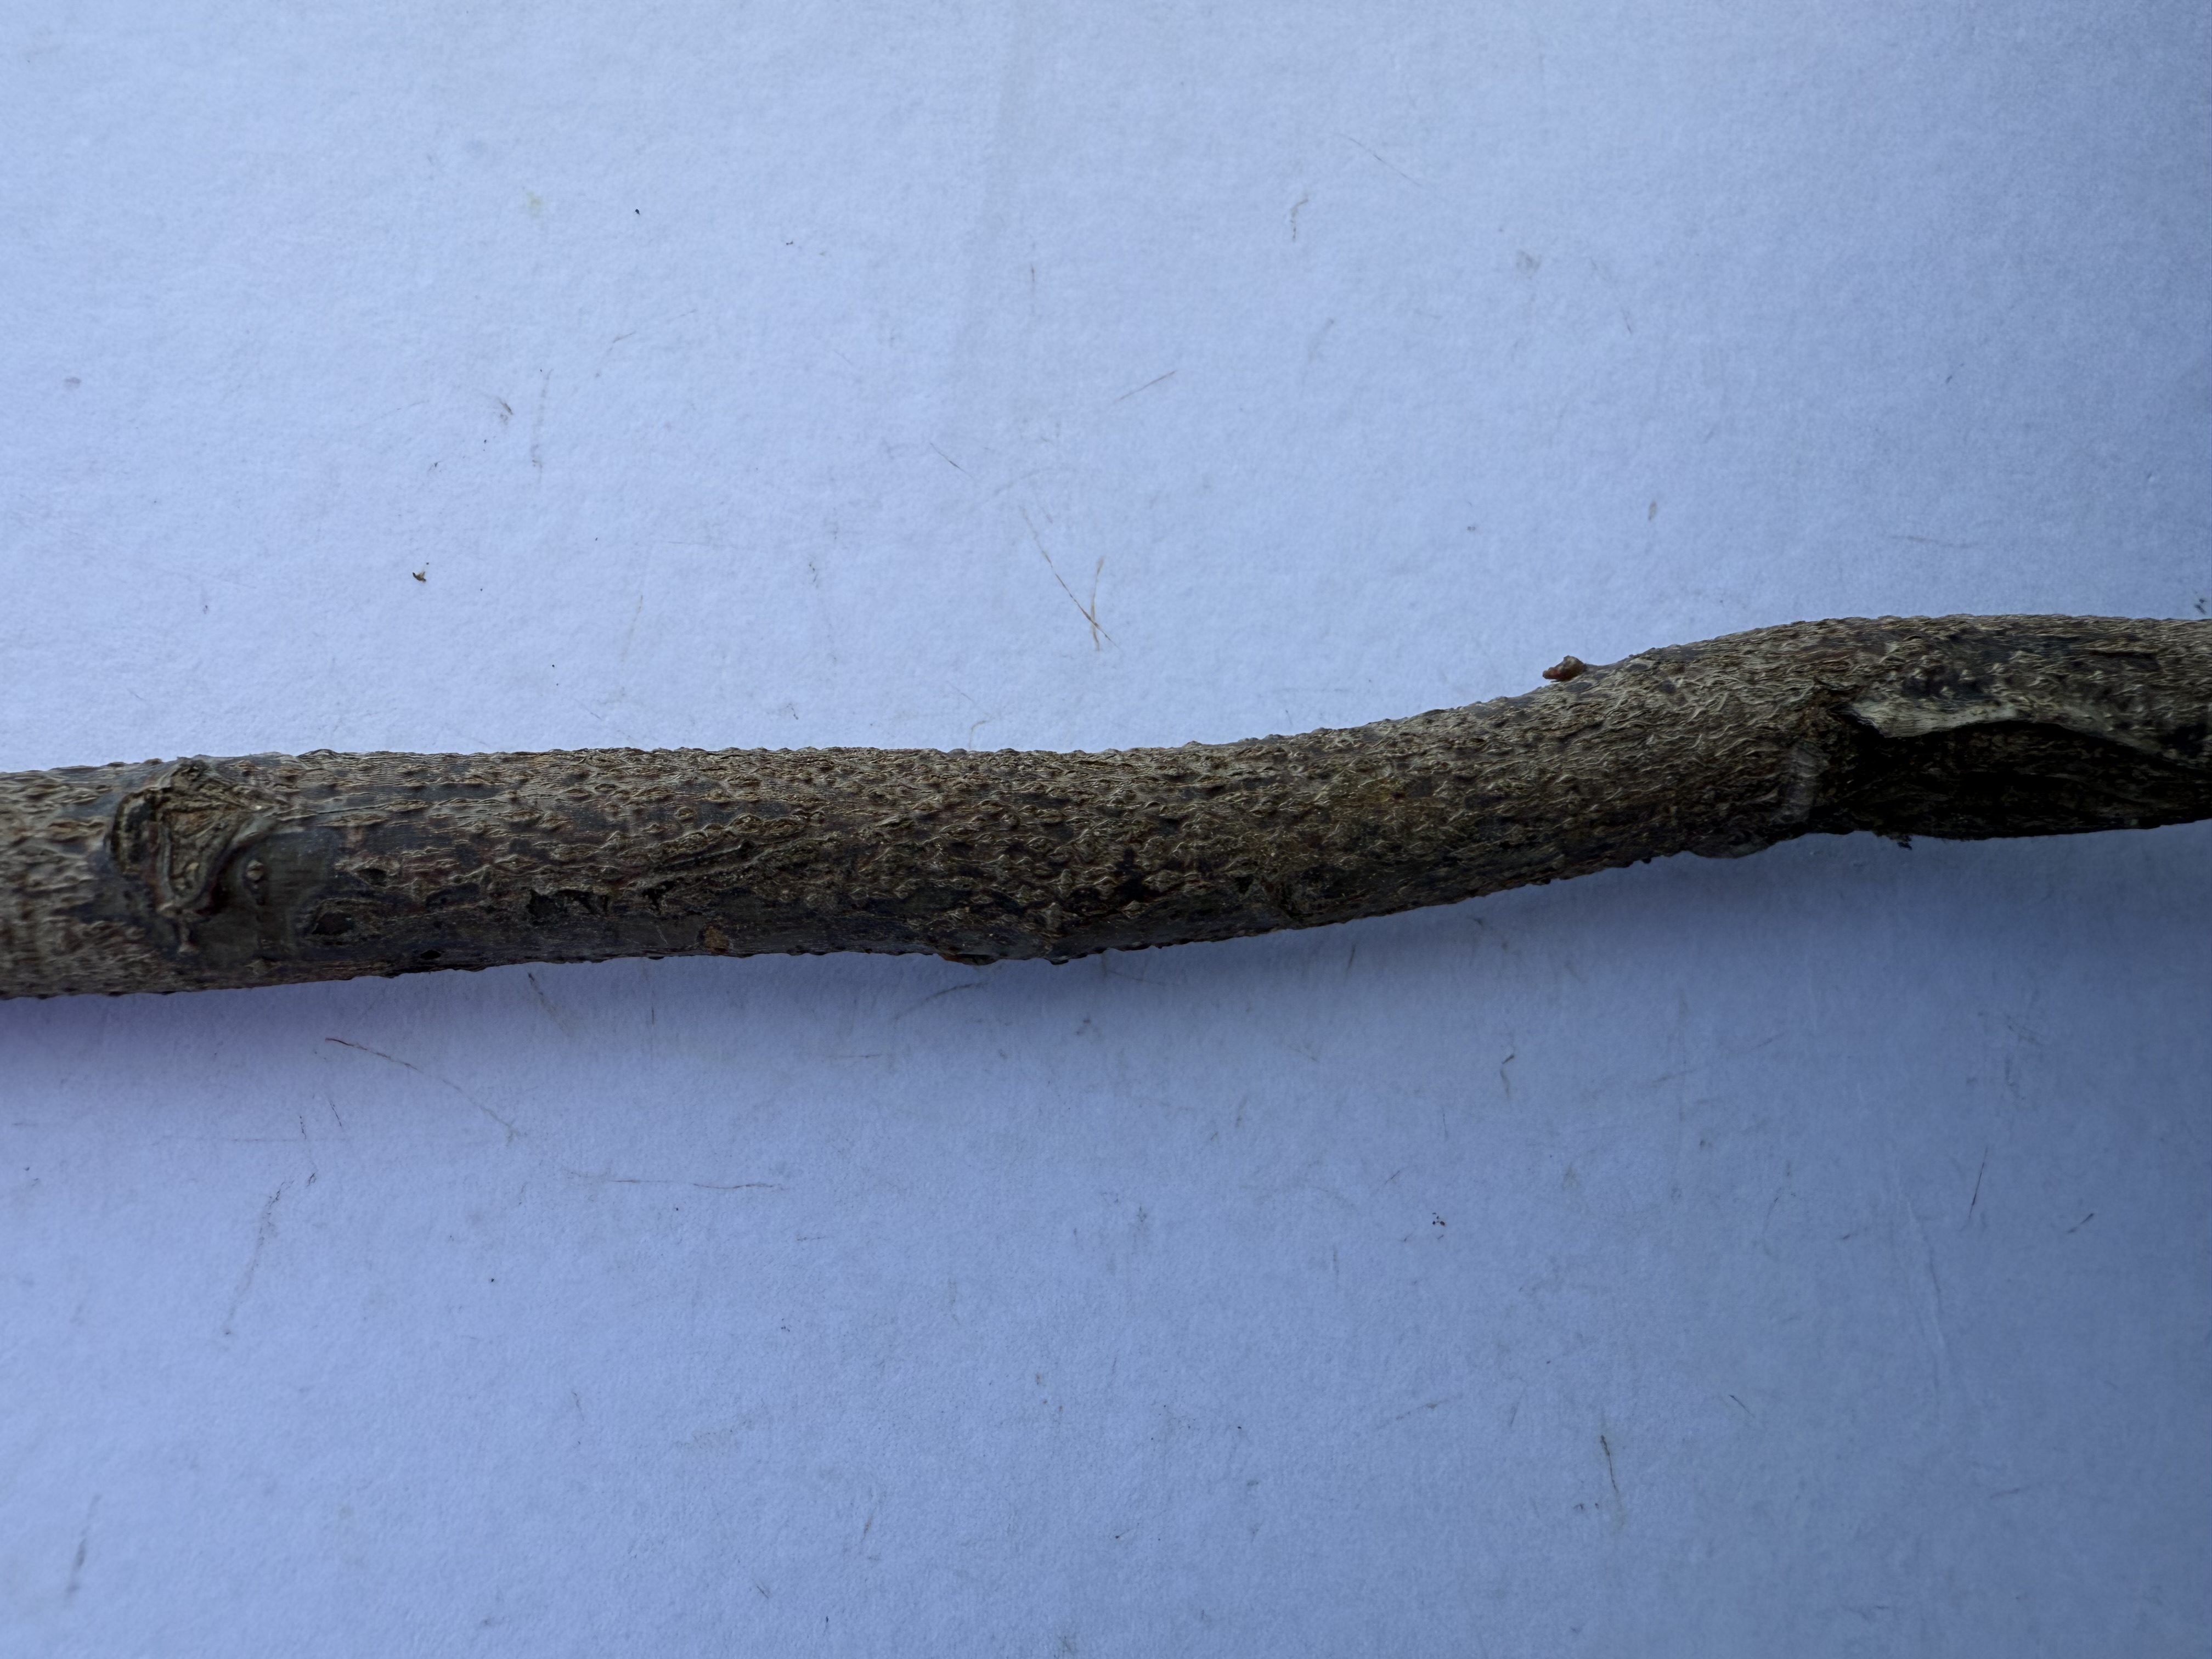
Variety: Carob